Disappearance of Philip Cairns

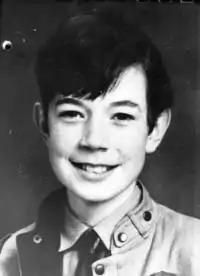

Philip Cairns (born 1 September 1973) is an Irish child who disappeared while walking back to school in South Dublin from his home in Ballyroan on 23 October 1986. A large-scale investigation was carried out, but no trace of Cairns has ever been found. His disappearance is now treated as a high-profile child murder case. It remains one of the most high-profile disappearances in recent Irish history.